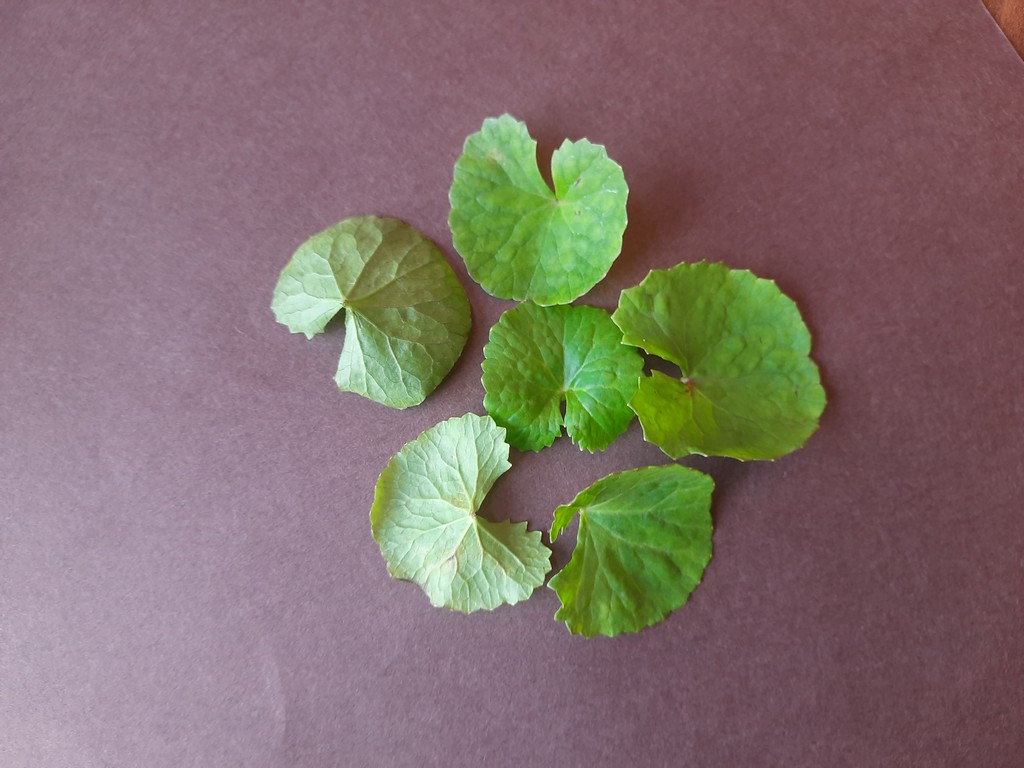
Label: Healthy